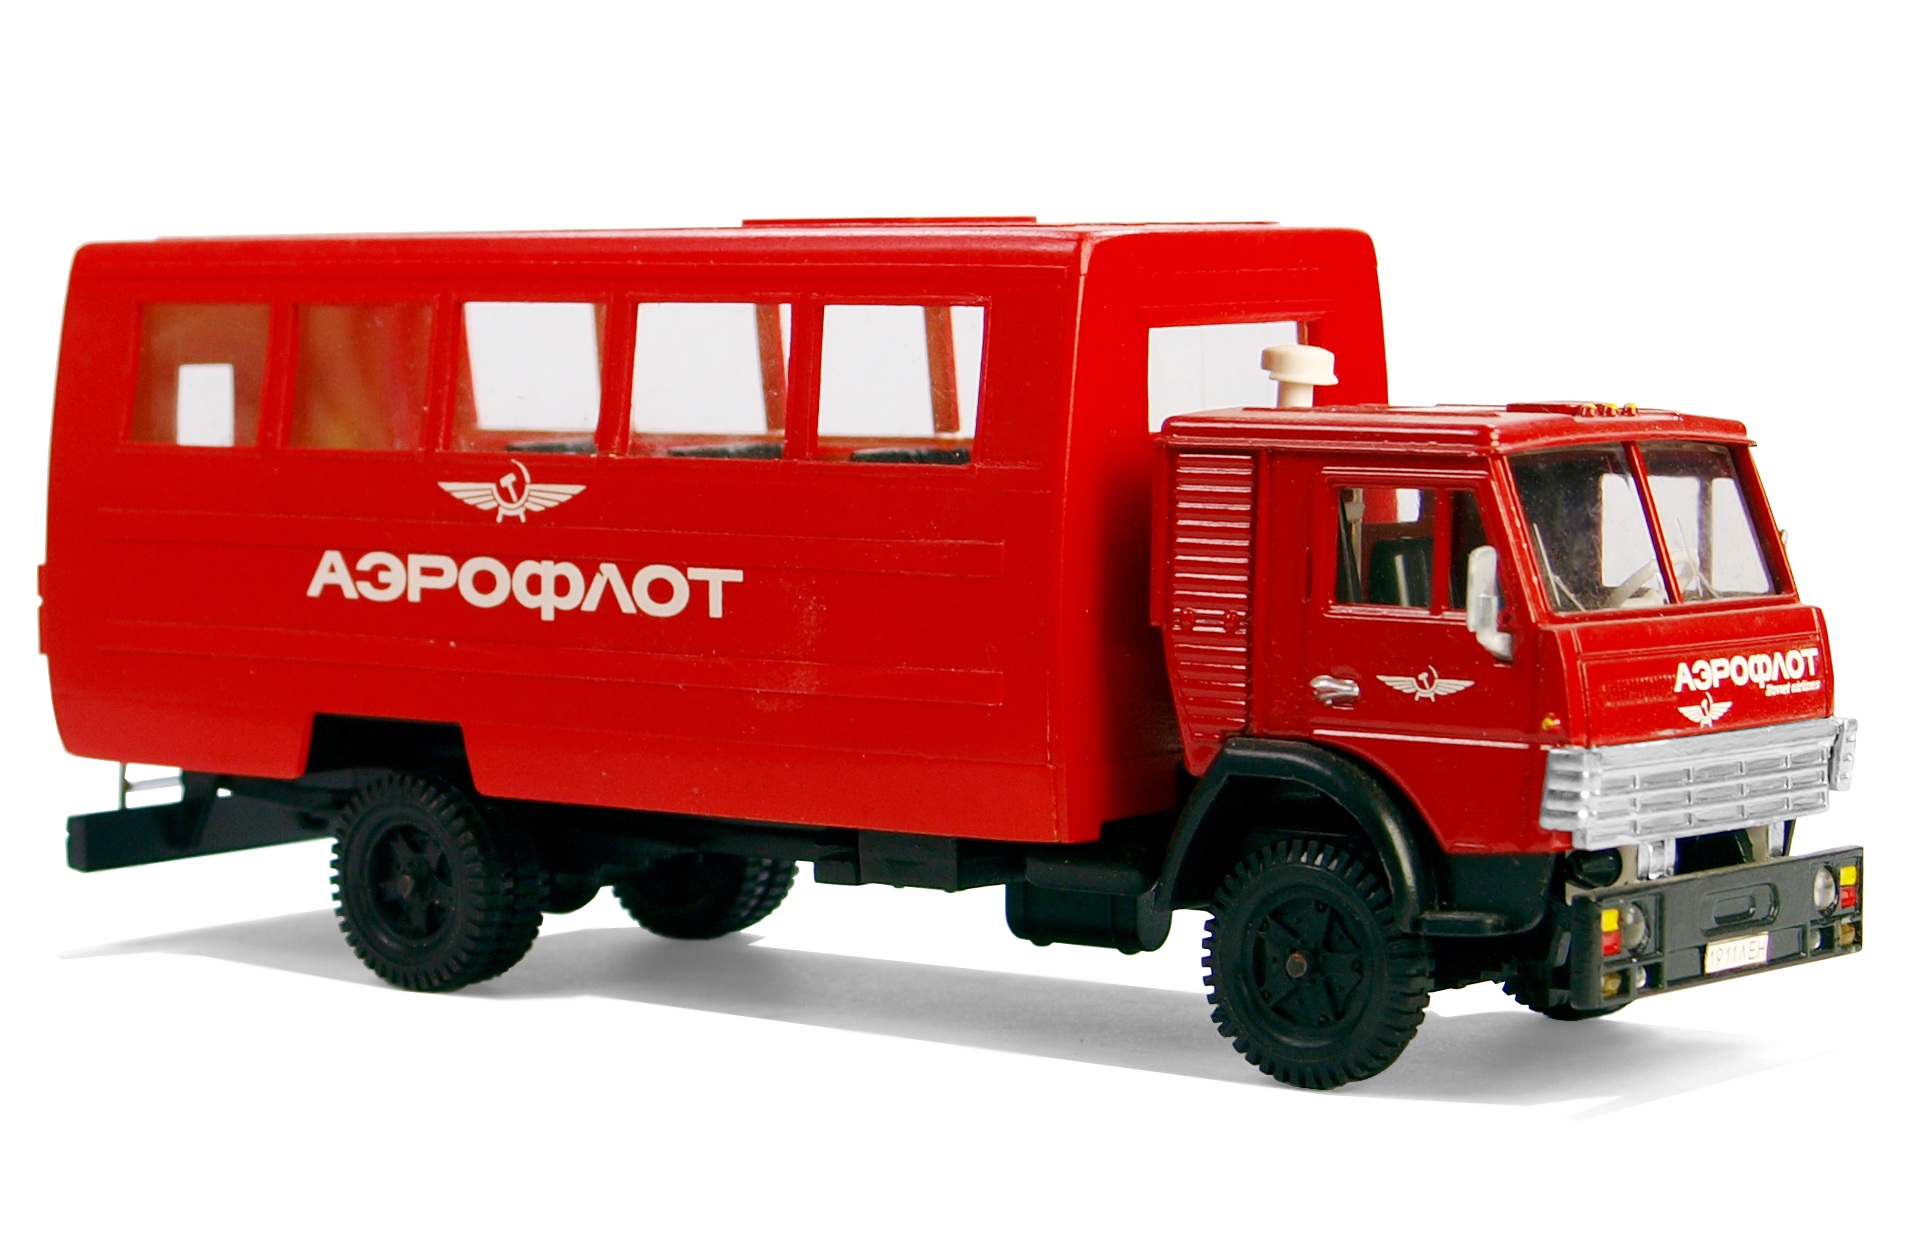
traffic, transport, truck, vehicle, leisure, bus, russia, model cars, hobby, vice, siberia, commercial vehicle, model car, land vehicle, kamaz, light commercial vehicle, fire apparatus, areroflot, shuttle bus